Sare Chuattar Ghosh Para

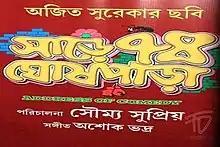

Sare Chuattar Ghosh Para (2014) is an Indian Bengali film directed by Soumya Supriyo and produced by Ajit Sureka. The music of the film was composed by Ashok Bhadra.